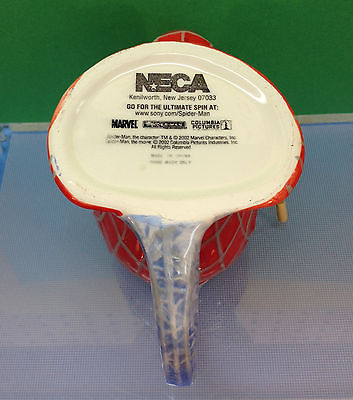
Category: mug